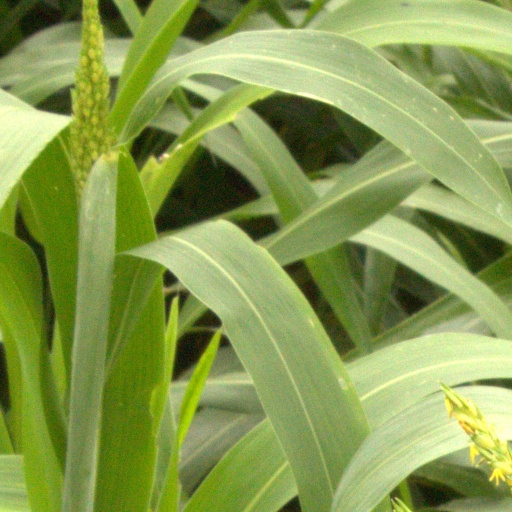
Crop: sorghum